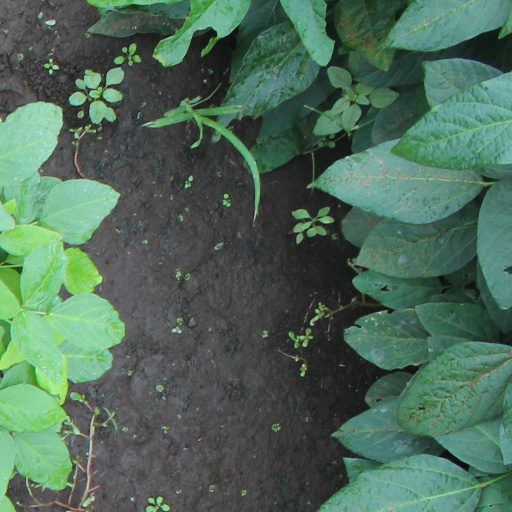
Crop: soybean